Bethel Township, Miami County, Ohio

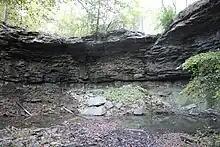
Charleston Falls

Statewide, other Bethel Townships are located in Clark and Monroe counties.